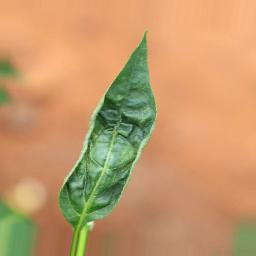
Label: mites_and_trips